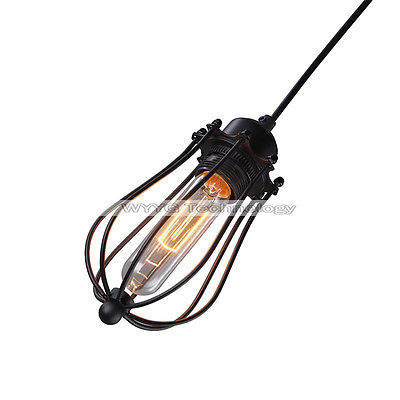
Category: lamp